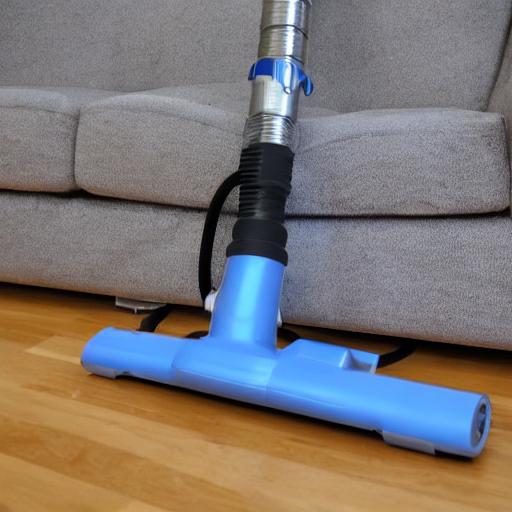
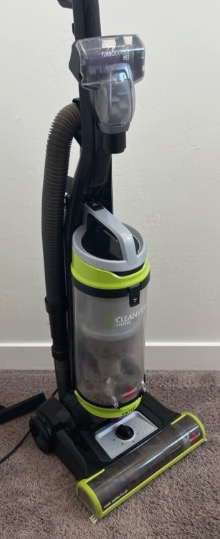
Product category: items_vacuum
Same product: no